Kurseong

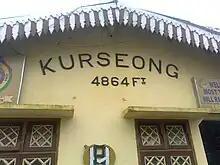
Kurseong Railway Station

The map alongside shows the eastern portion of the Darjeeling Himalayan hill region and a small portion of the terai region in its eastern and southern fringes, all of it in the Darjeeling district. In the Darjeeling Sadar subdivision 61.00% of the total population lives in the rural areas and 39.00% of the population lives in the urban areas. In the Kurseong subdivision 58.41% of the total population lives in the rural areas and 41.59% lives in the urban areas. There are 78 tea gardens/ estates (the figure varies slightly according to different sources), in the district, producing and largely exporting Darjeeling tea. It engages a large proportion of the population directly/ indirectly. Some tea gardens were identified in the 2011 census as census towns or villages. Such places are marked in the map as CT (census town) or R (rural/ urban centre). Specific tea estate pages are marked TE.